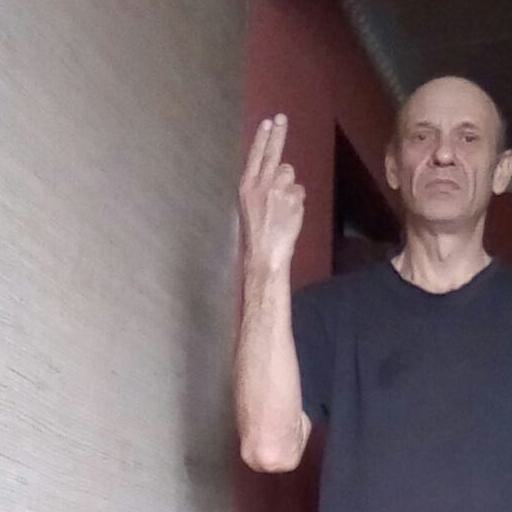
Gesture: two_up_inverted